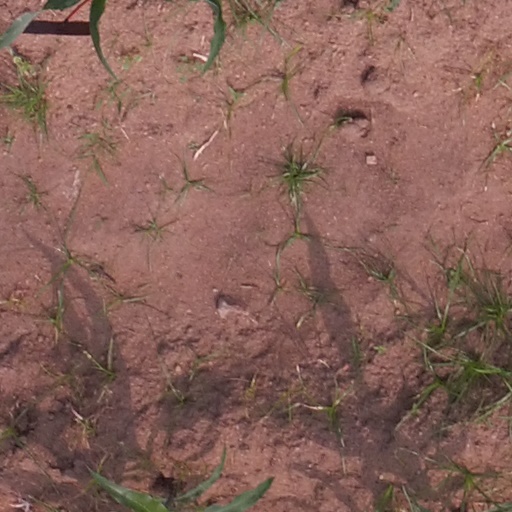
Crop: maize; corn